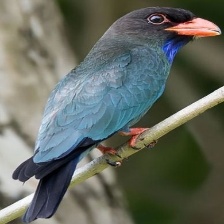
Species: ASIAN DOLLARD BIRD
Scientific name: EURYSTOMUS ORIENTALIS